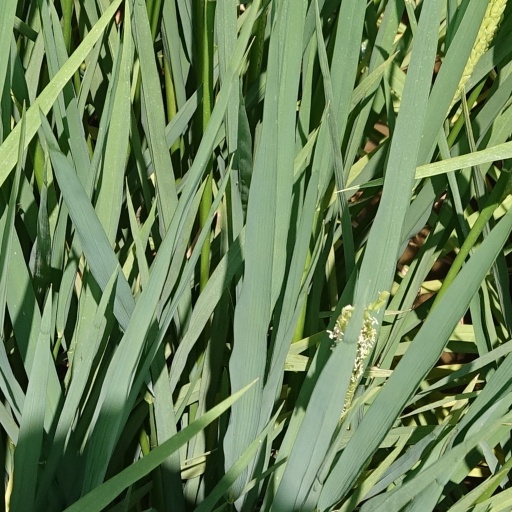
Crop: rice